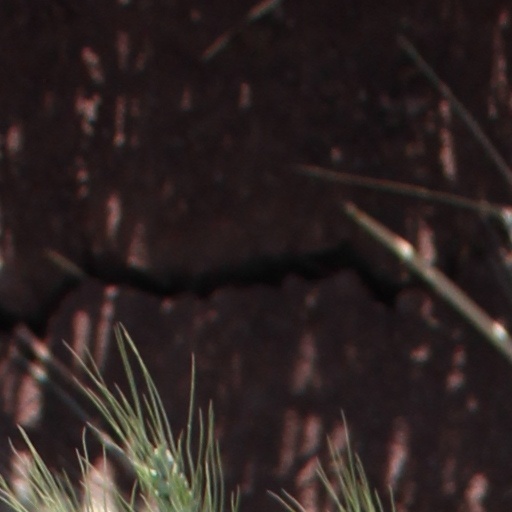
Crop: wheat